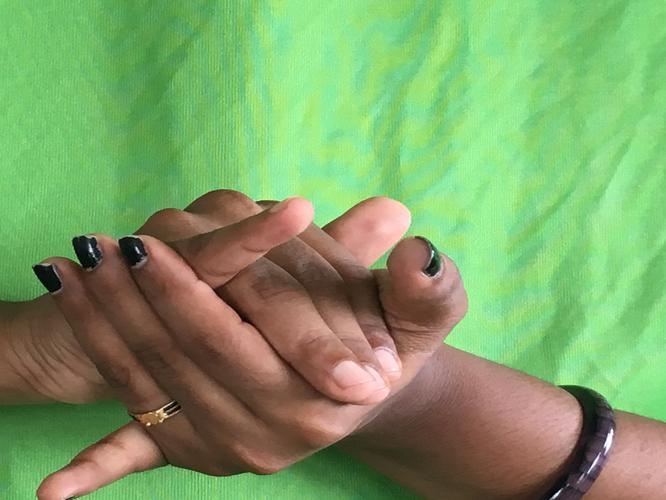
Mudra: Kurma
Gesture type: double_hand